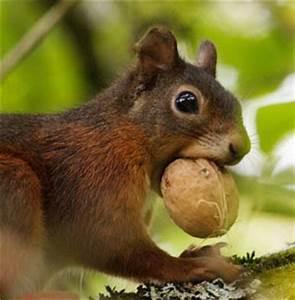
squirrel